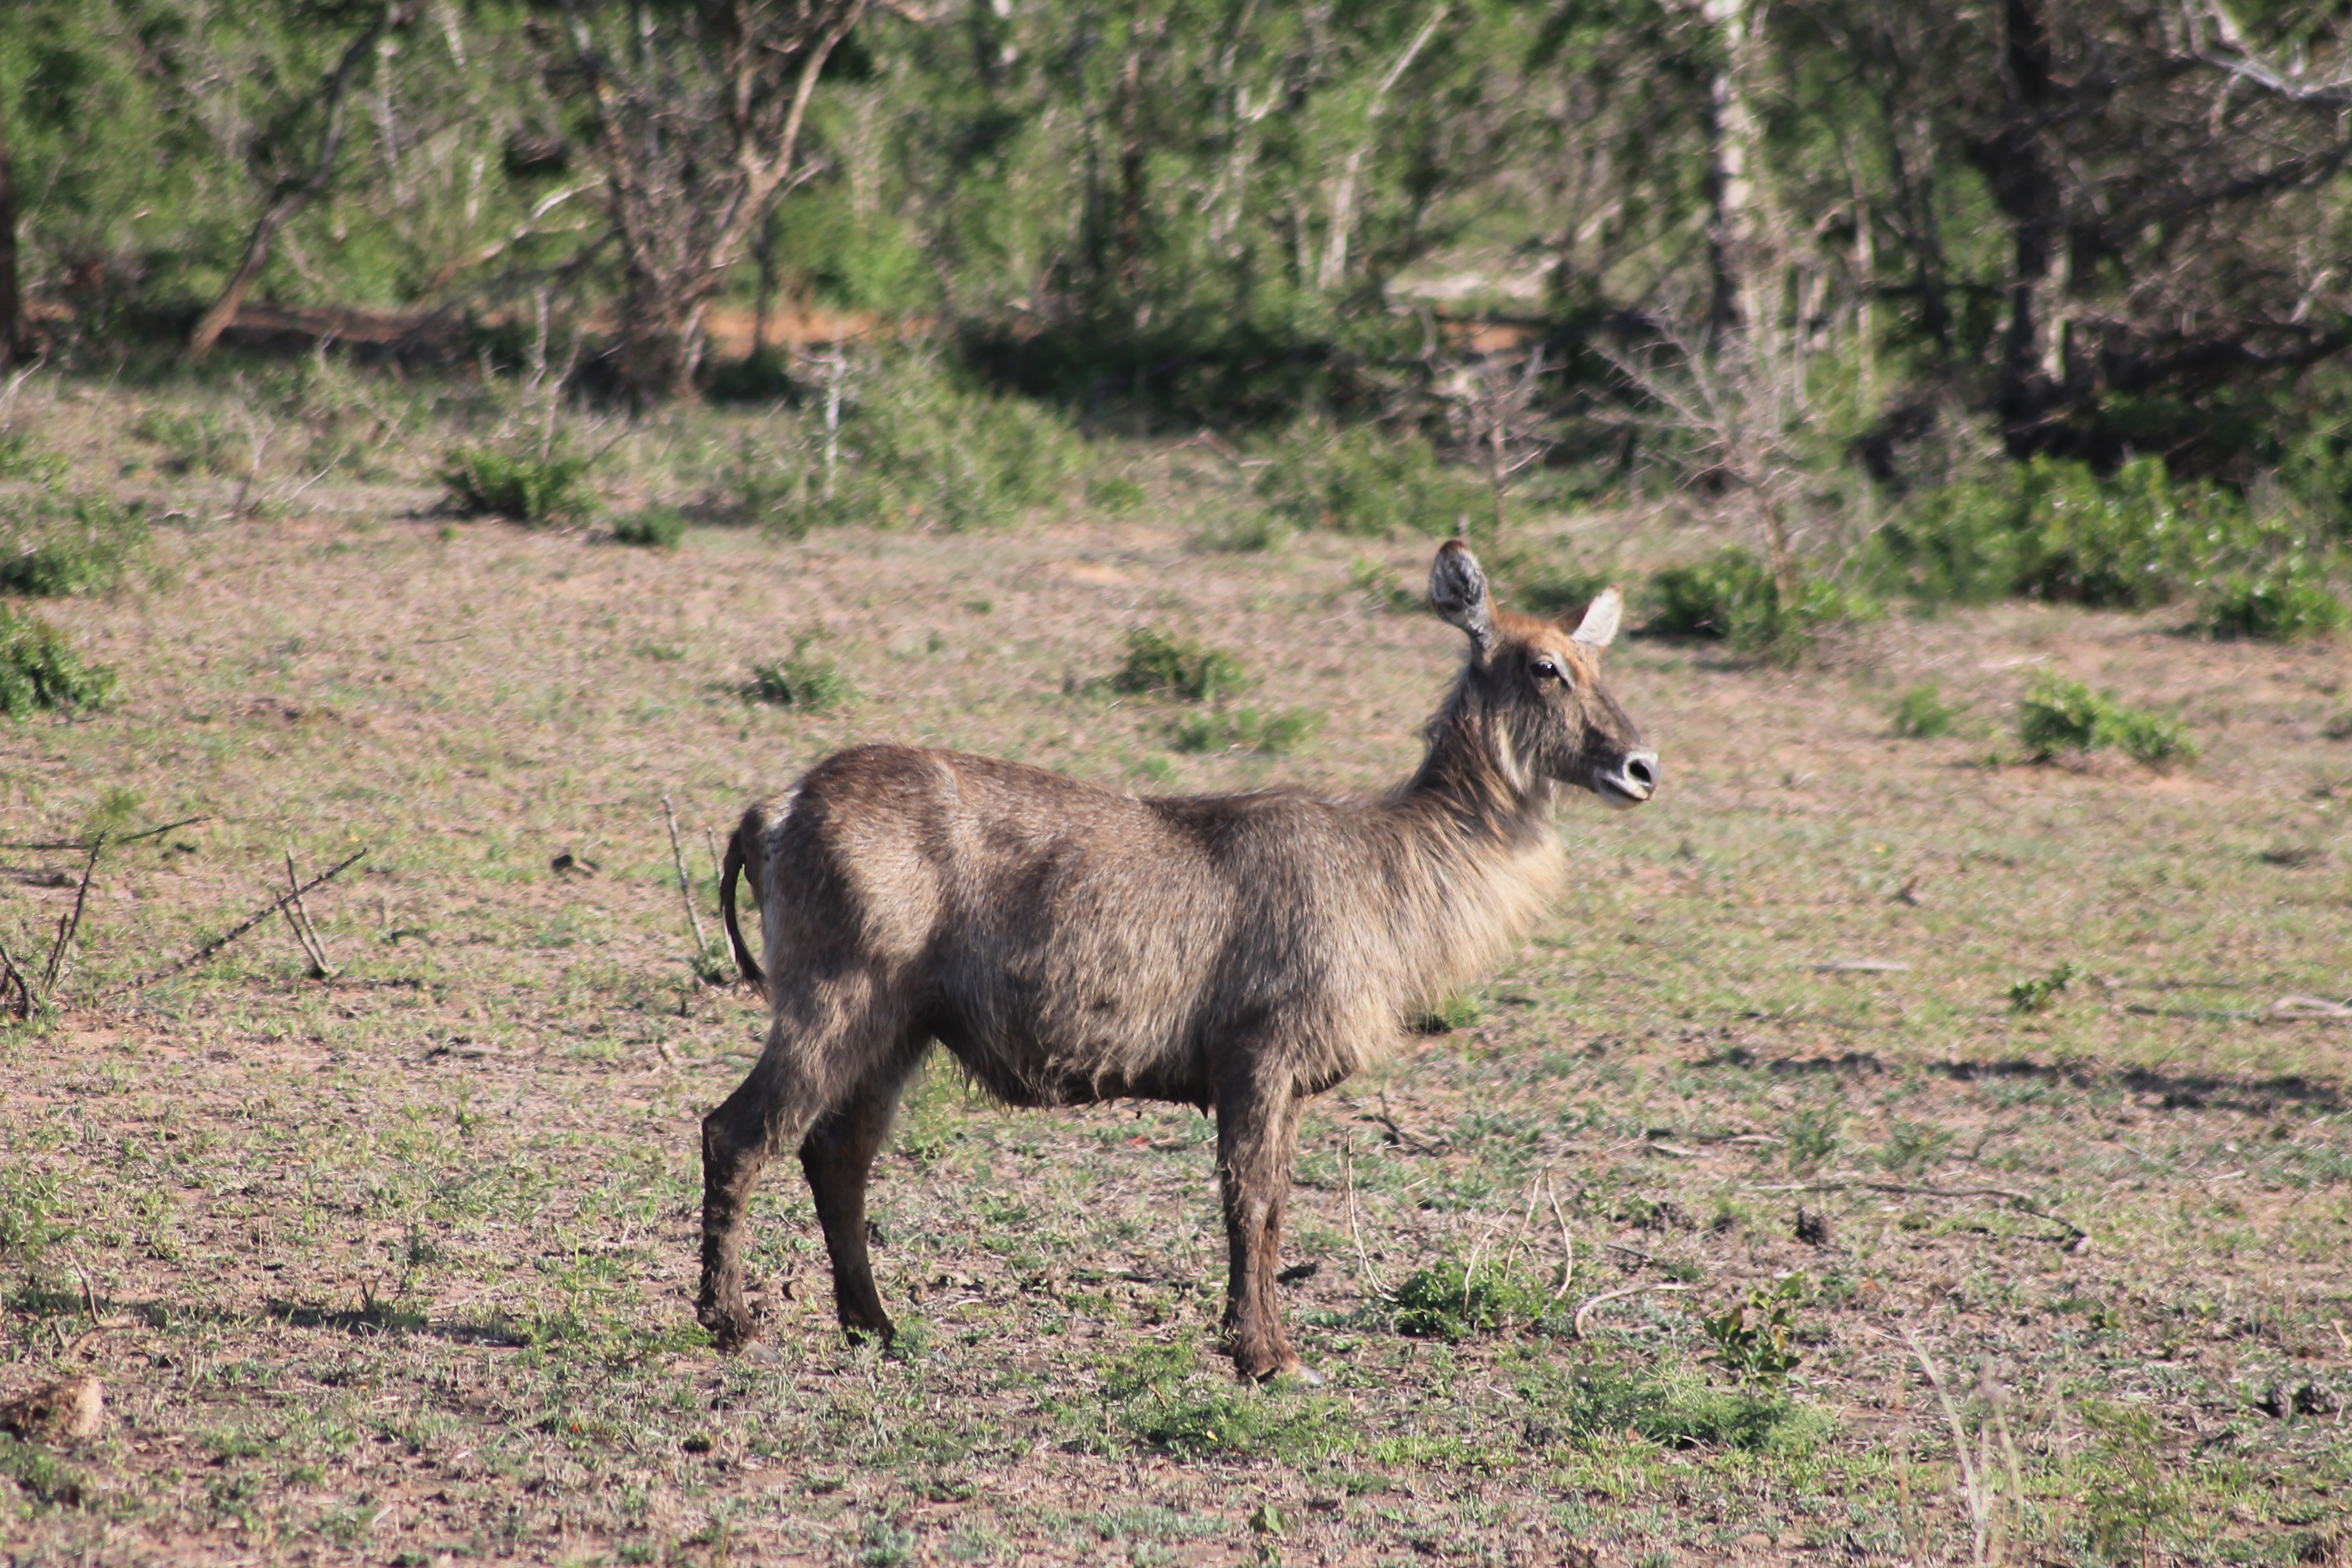
prairie, wildlife, deer, herd, pasture, grazing, africa, mammal, fauna, grassland, vertebrate, safari, waterbuck, elk, white tailed deer, pack animal